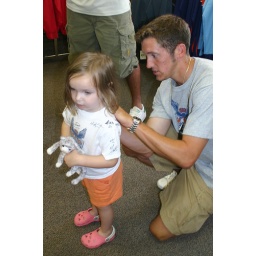
Molly gets her shirt signed by RailHawks assistant coach Rob Andrews.